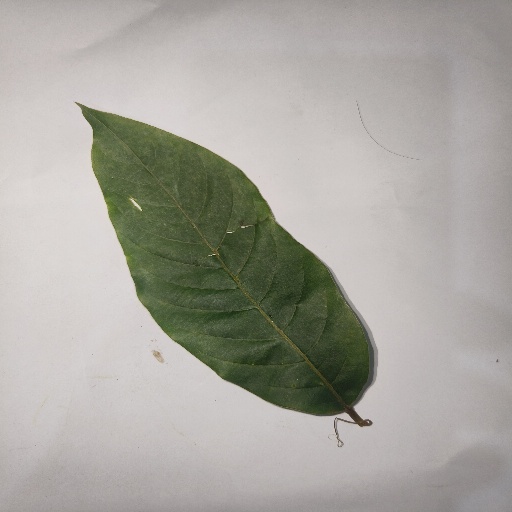
Species: HariTaki
Leaf condition: Shot Hole